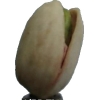
Label: images